2022 CONCACAF Champions League final

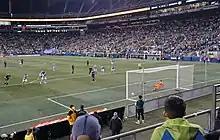
Seattle Sounders FC midfielder Nicolás Lodeiro takes a penalty kick against New York City FC in the semifinals at Lumen Field in Seattle.

Seattle Sounders FC qualified for their seventh CONCACAF Champions League berth—setting a U.S. record—by finishing third in the 2021 MLS regular season. The slot, normally reserved for the winner of the suspended U.S. Open Cup, was instead awarded to the highest-finishing team in league play without an existing berth. During the club's seven previous appearances in the tournament, they had advanced as far as the semifinals in the 2012–13 edition.